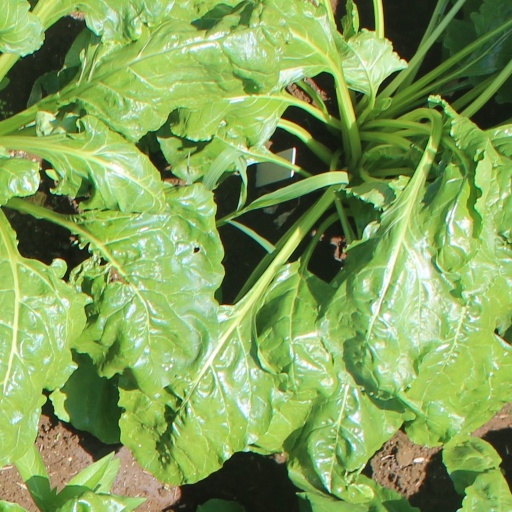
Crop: sugar beet